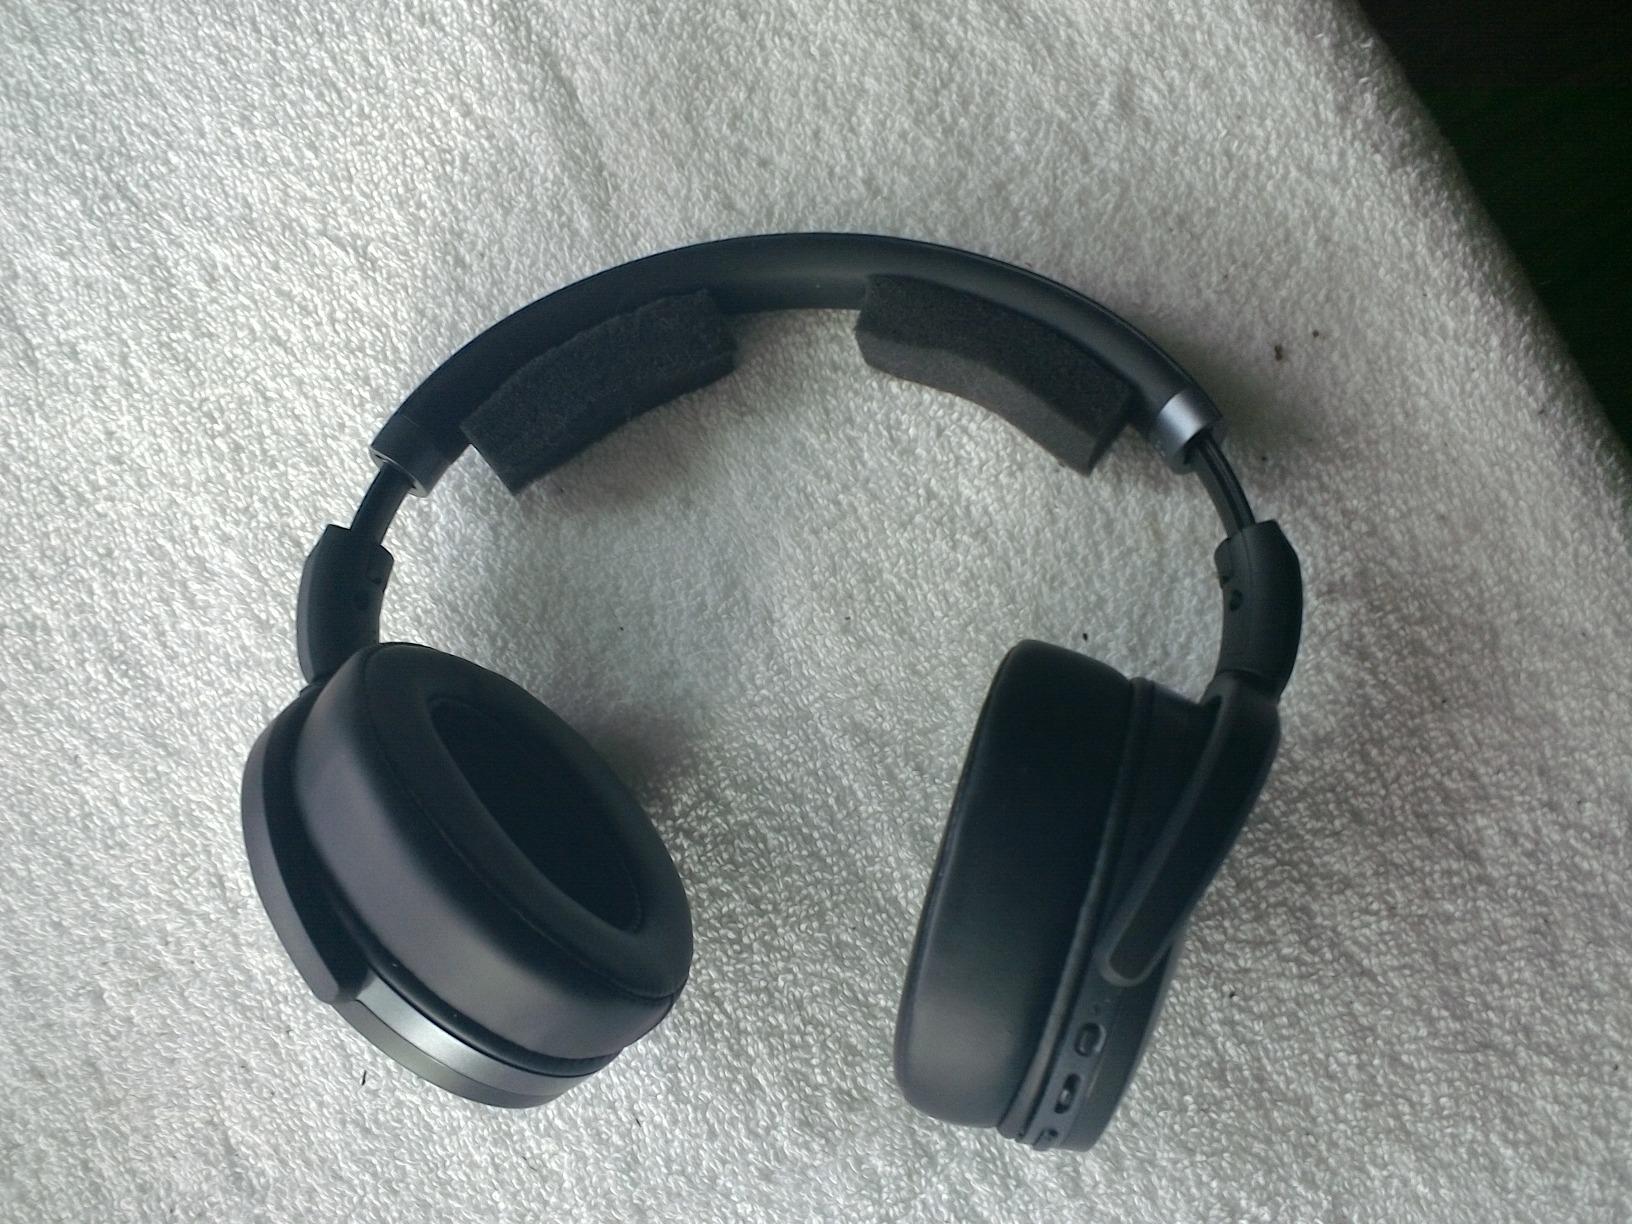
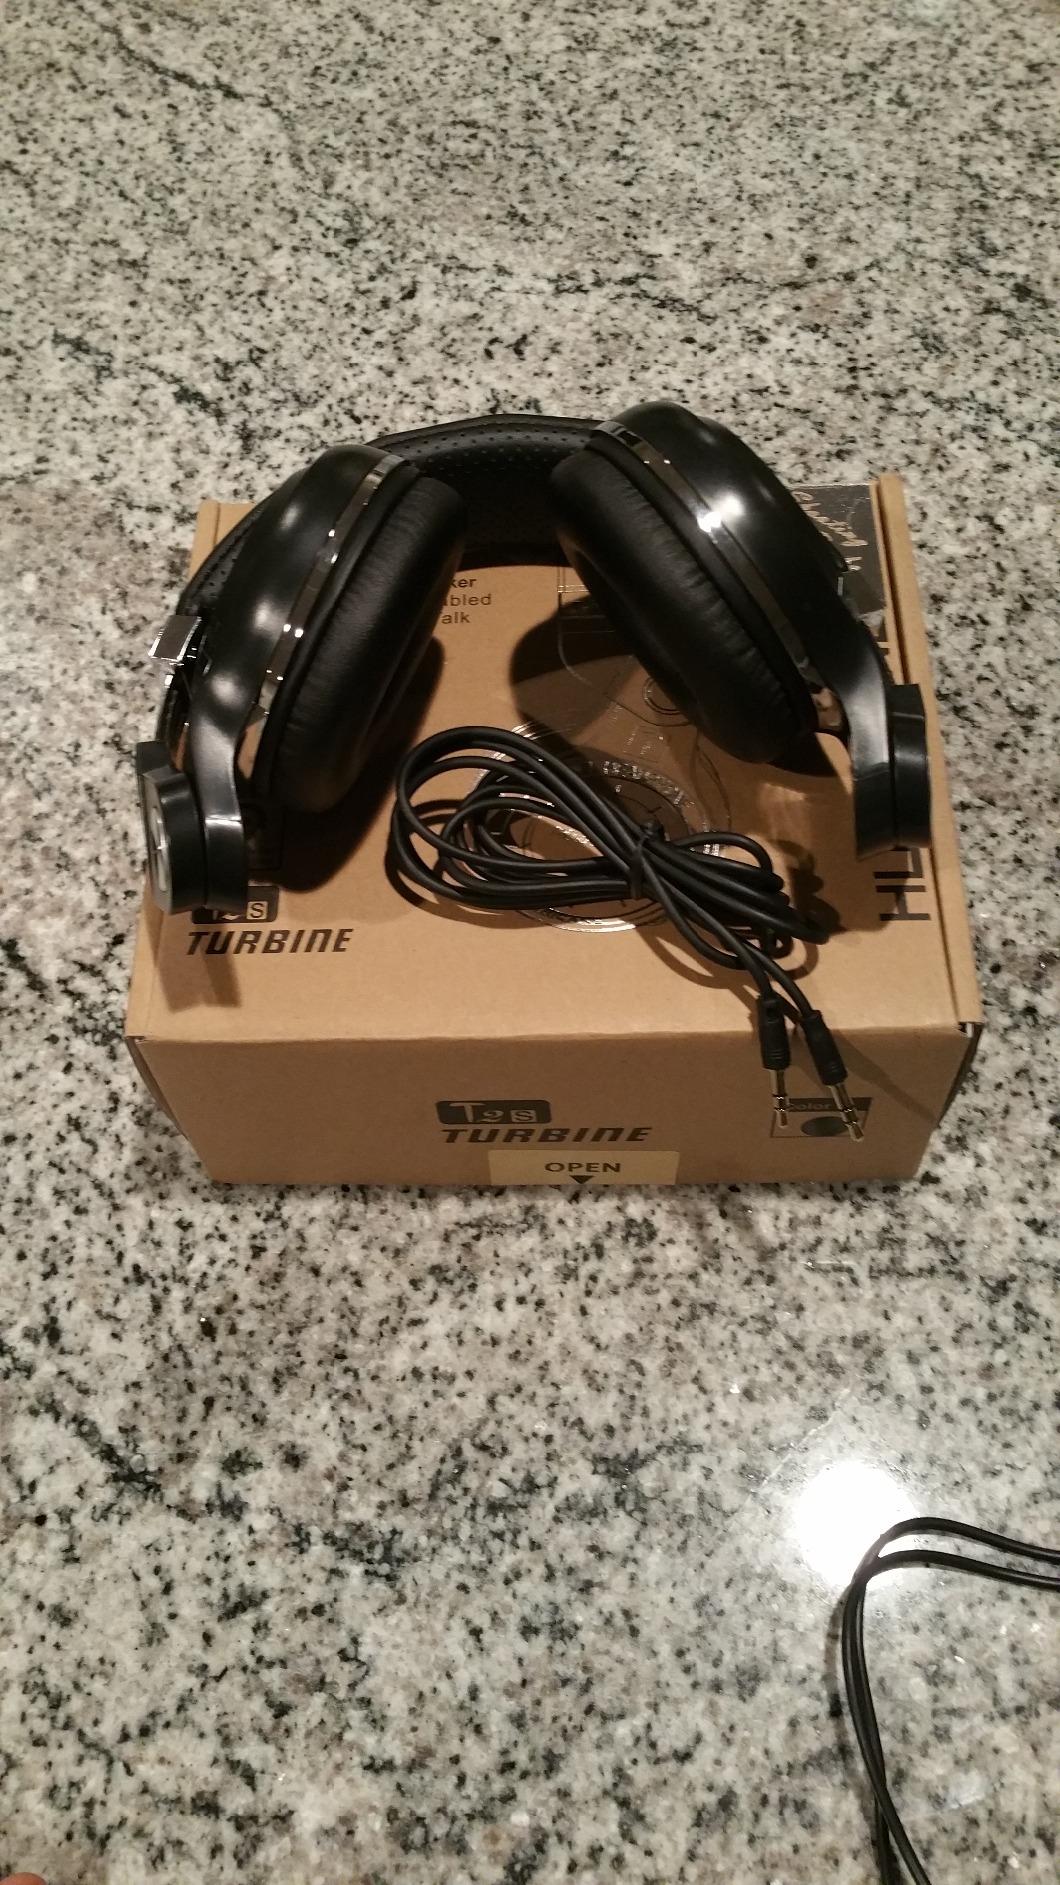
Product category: headphones
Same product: no